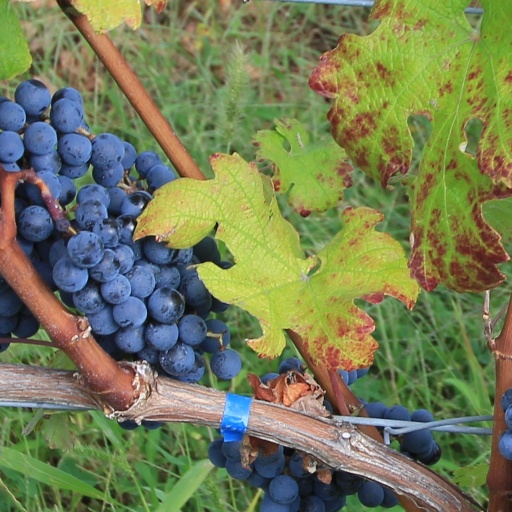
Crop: grape